Philippine Scouts

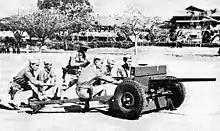
Philippine Scouts at Fort William McKinley firing a 37mm anti-tank gun in training.

The Philippine Scouts (Filipino: "Maghahanap ng Pilipinas"/"Hukbong Maghahanap ng Pilipinas") was a military organization of the United States Army from 1901 until after the end of World War II. These troops were generally Filipinos and Filipino-Americans assigned to the United States Army Philippine Department, under the command of American commissioned officers (though a handful of Filipino Americans received commissions from the United States Military Academy). Philippine Scout units were given the suffix "(PS)", to distinguish them from other U.S. Army units.